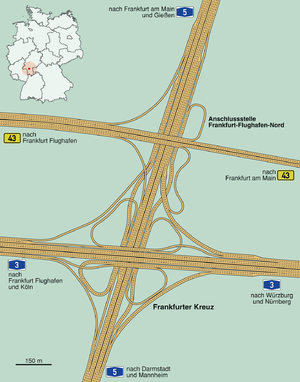
Frankfurter Kreuz
Oversigtskort over Frankfurter Kreuz-
Frankfurter Kreuz er et motorvejskryds, hvor motorvejene A3 og A5 mødes. Motorvejen har en bredde på ti kørebaner, og er en af de mest benyttede vejknudepunkter i Europa med ca. 310.000 passerende køretøjer om dagen. Krydset befinder sig sydvest fra Frankfurt am Main, tæt på byens lufthavn.